Persian cat

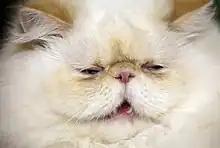
Extreme ultra-type facial features in a red point Himalayan/Persian

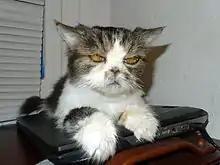
A 19.5 year old calico Persian. Such longevity is rare in this breed.

The permissible colours in the breed, in most organisations' breed standards, encompass the entire range of cat coat-pattern variations.